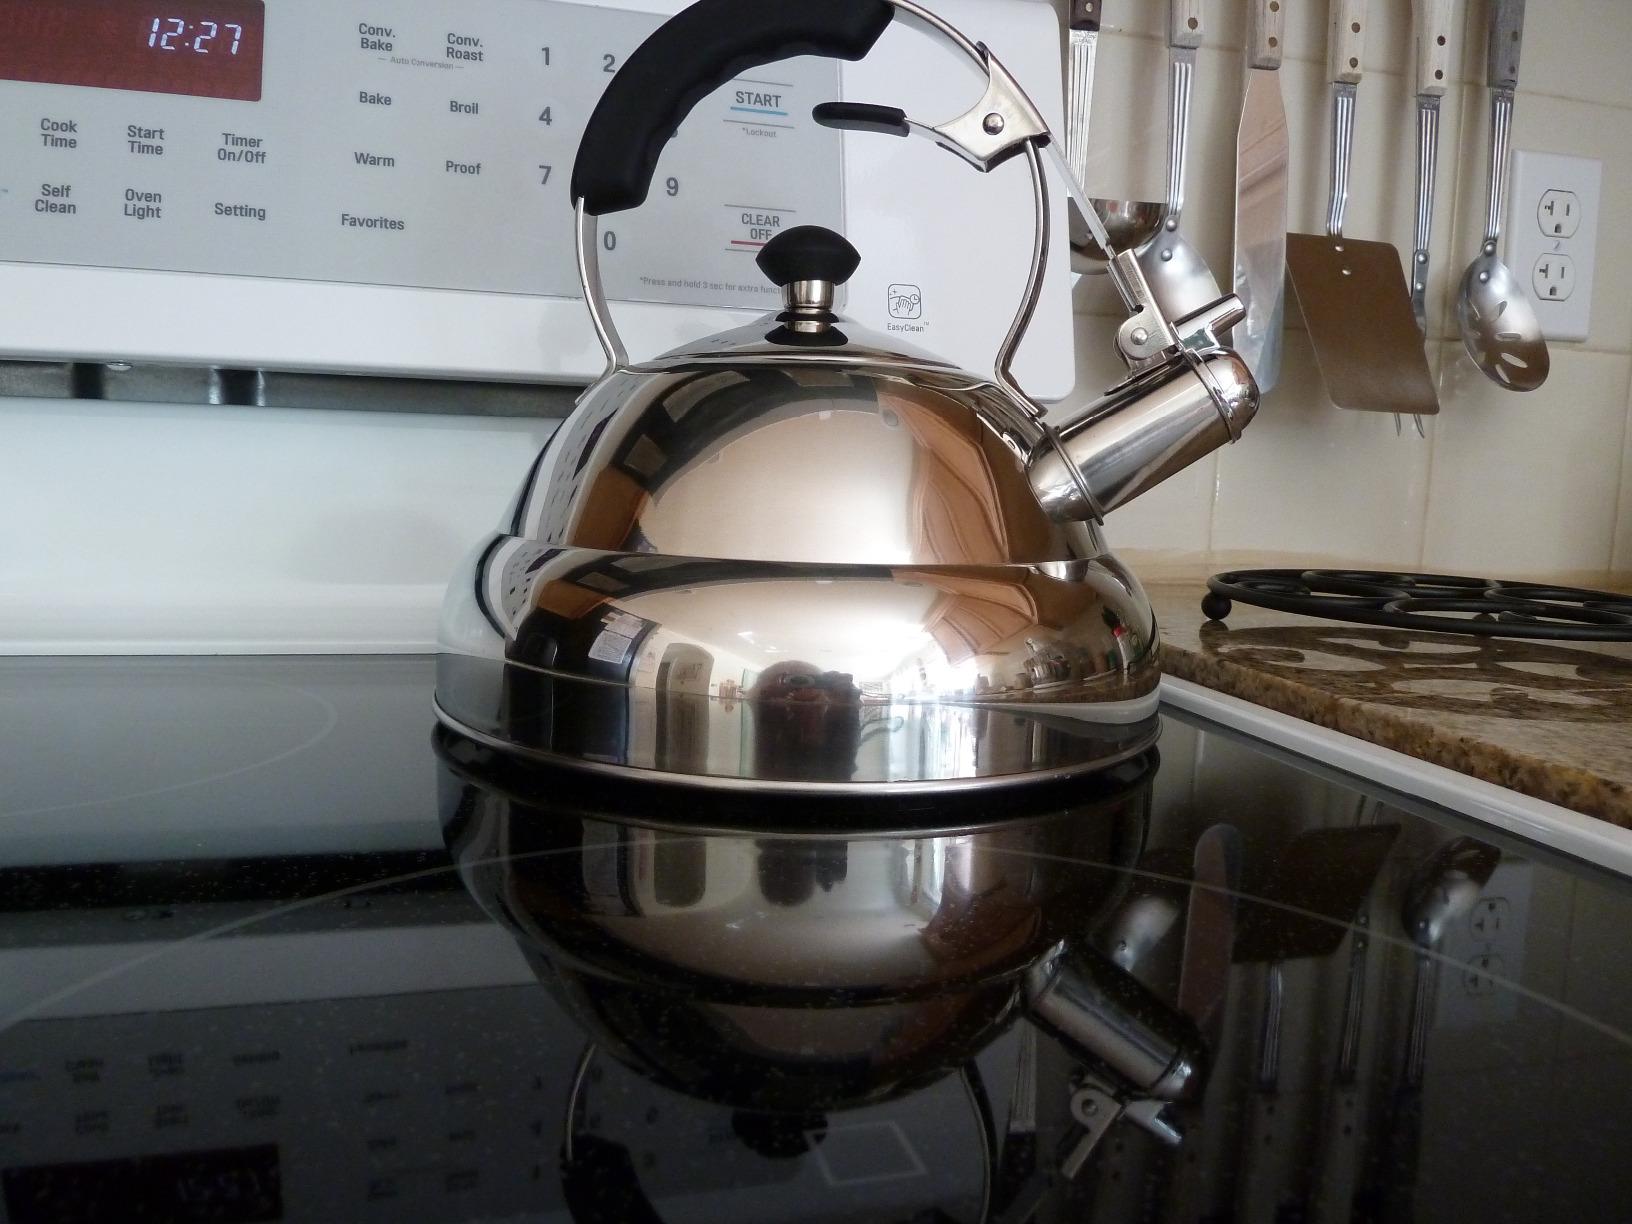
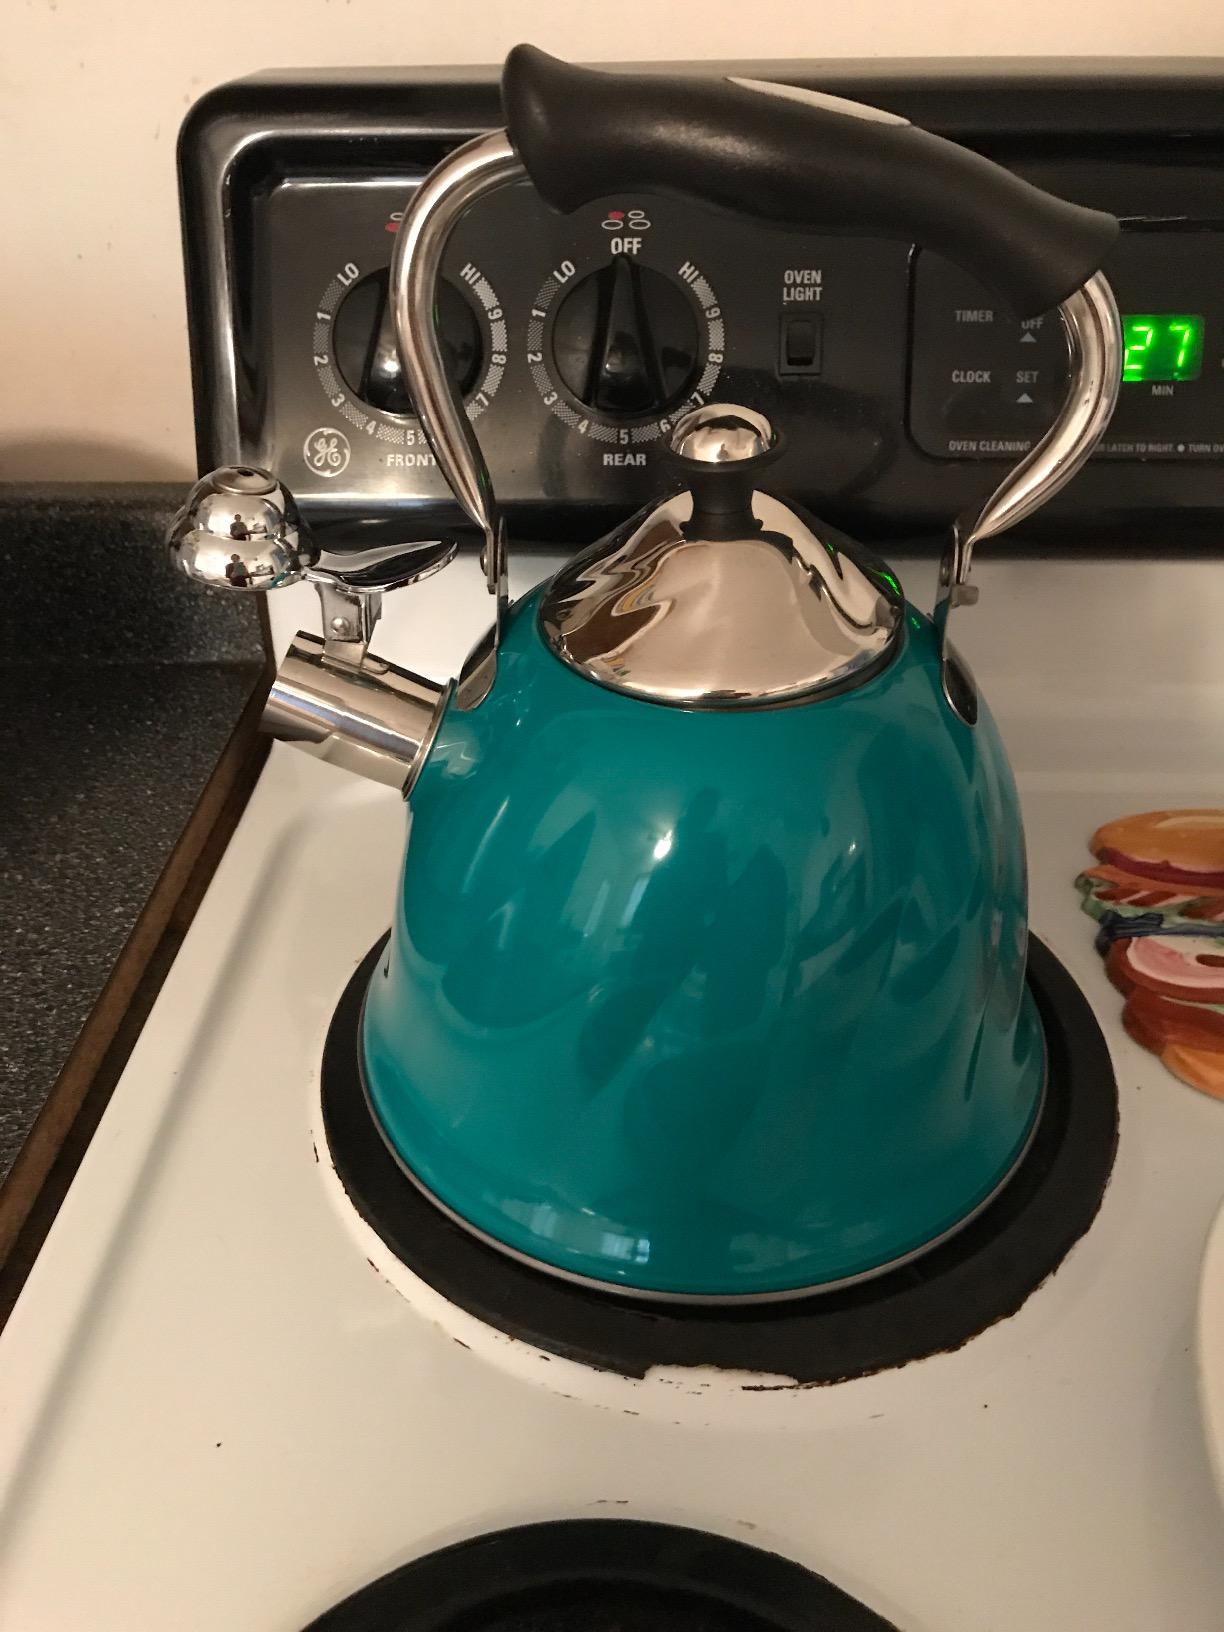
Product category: items_kettle
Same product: no